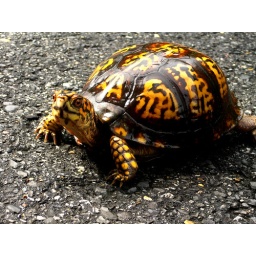
turtle in the street